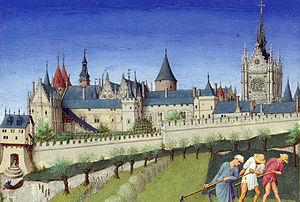
Paris [pa.ʁi] est la ville la plus peuplée et la capitale de la France.